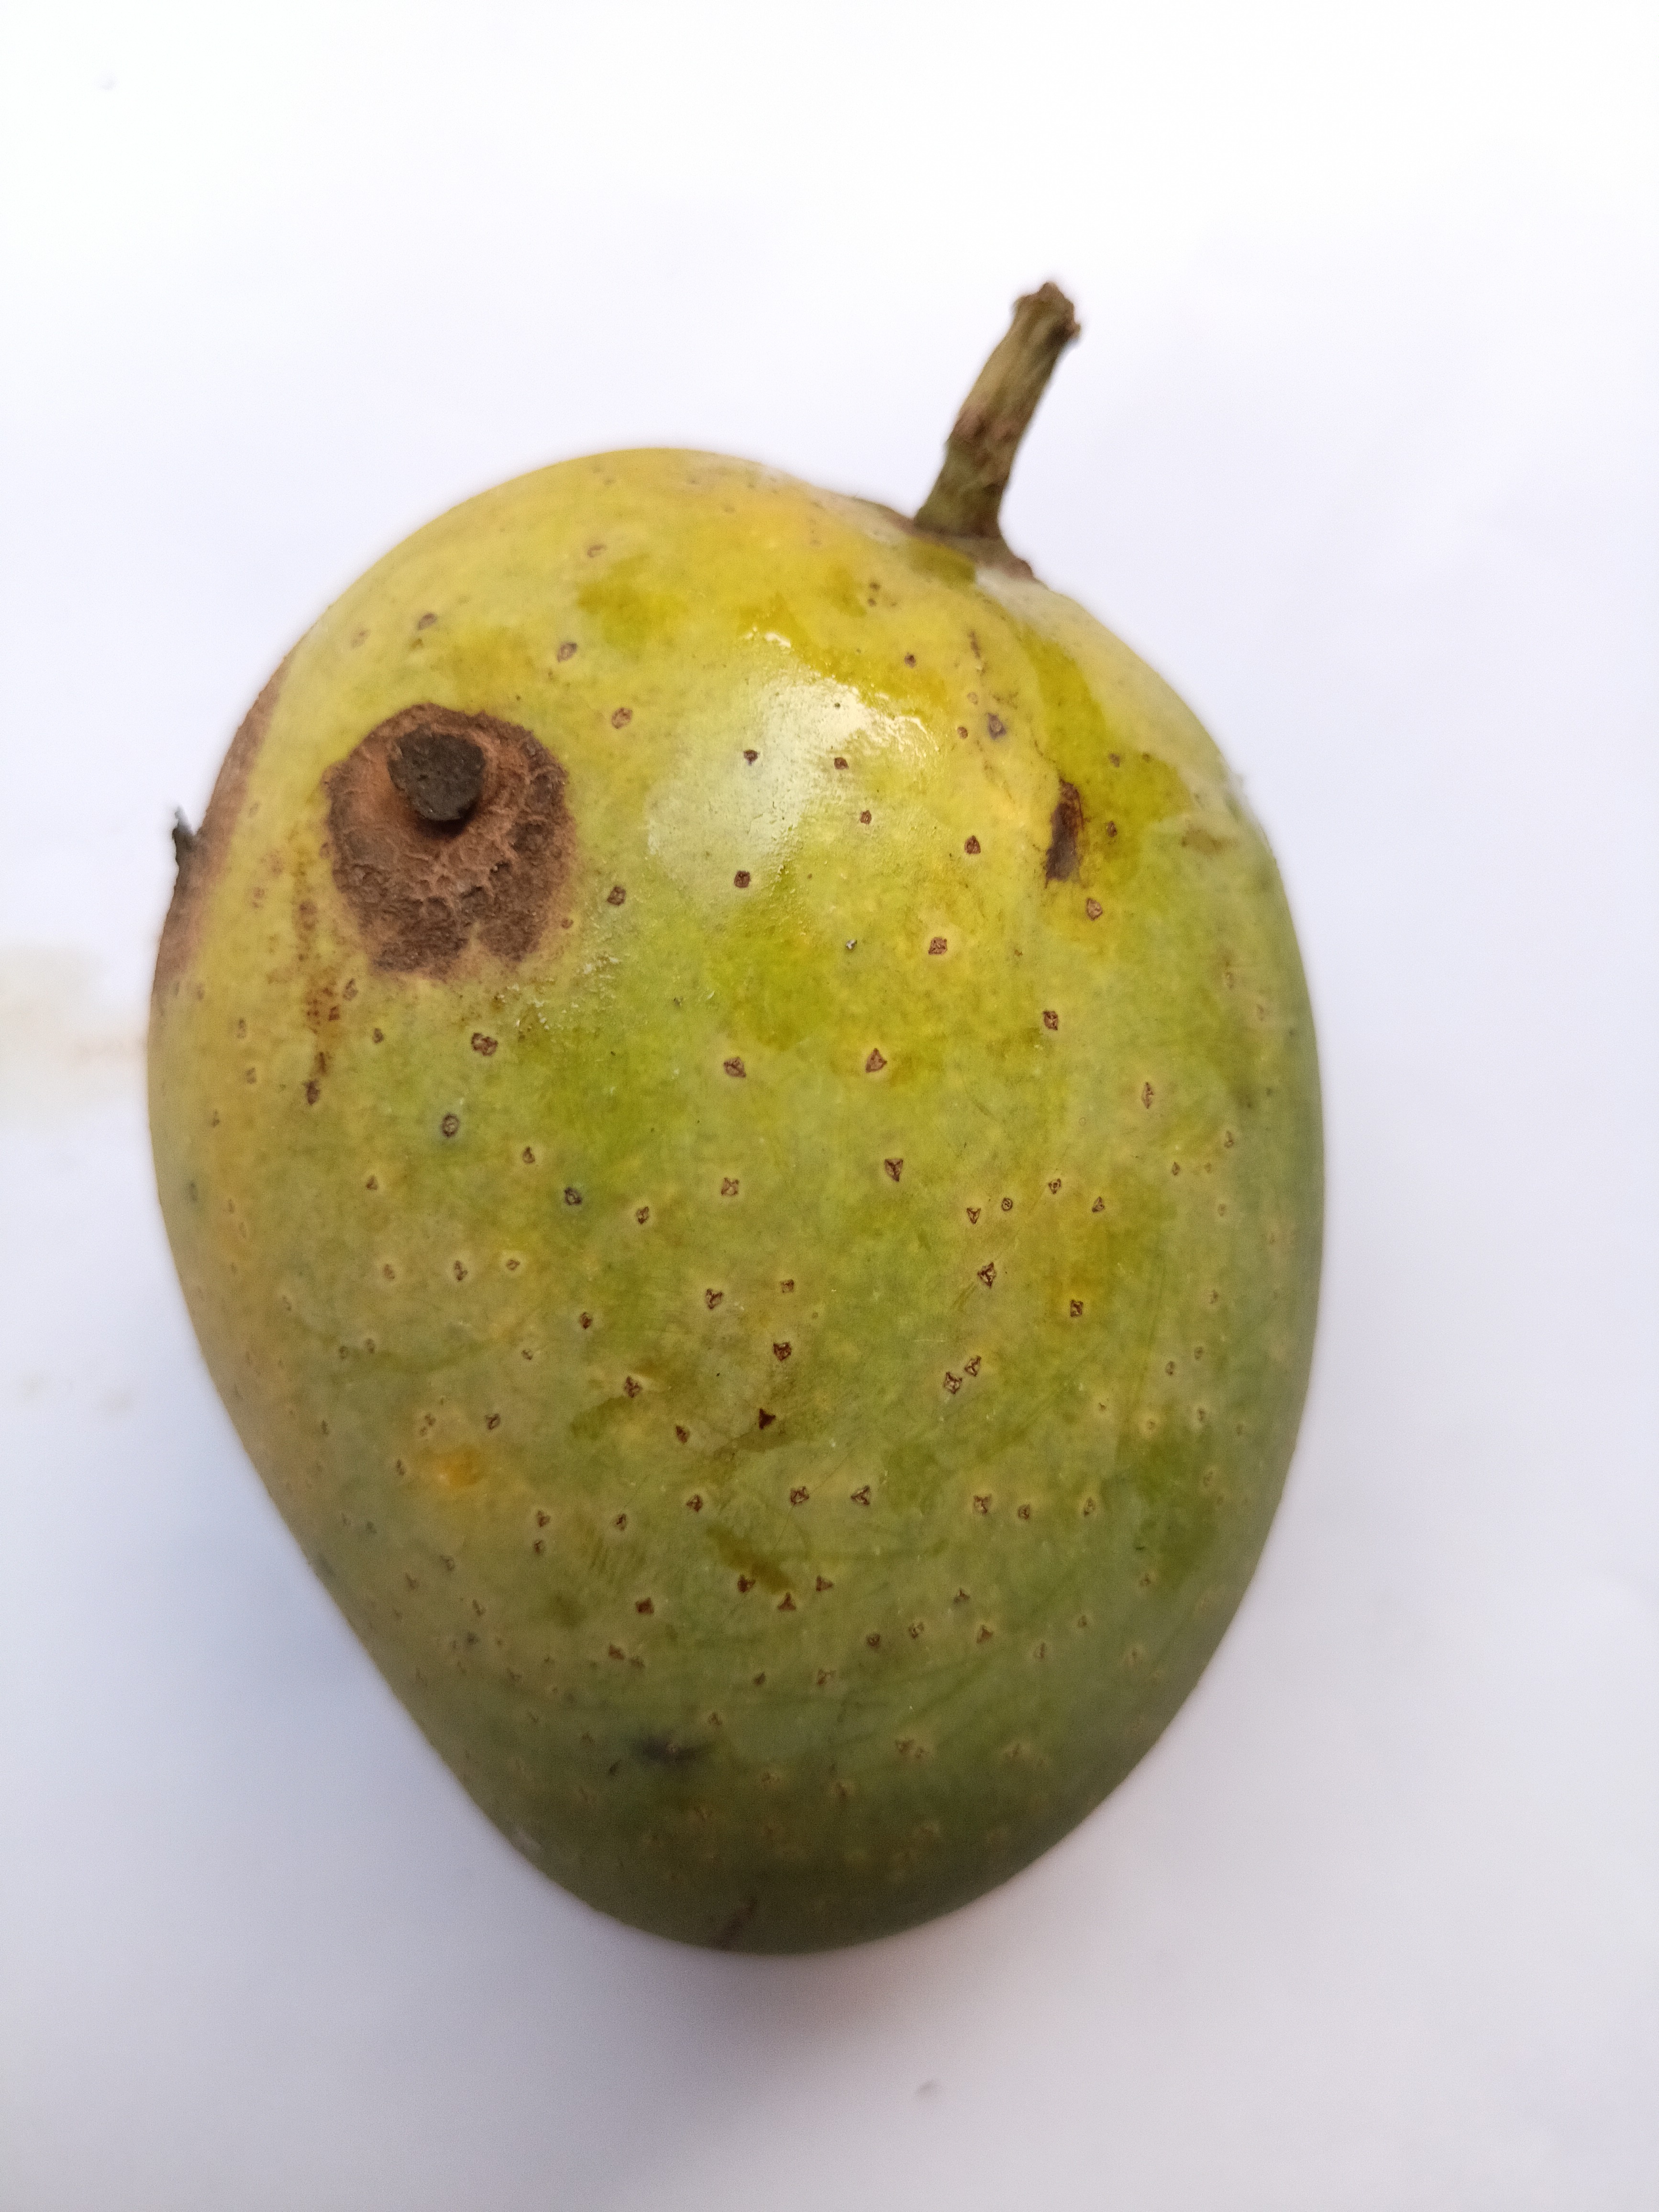
Mango variety: GopalBhog